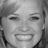
Emotion: happy